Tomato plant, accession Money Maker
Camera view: bottom (45 deg); turntable rotation: 90 degrees
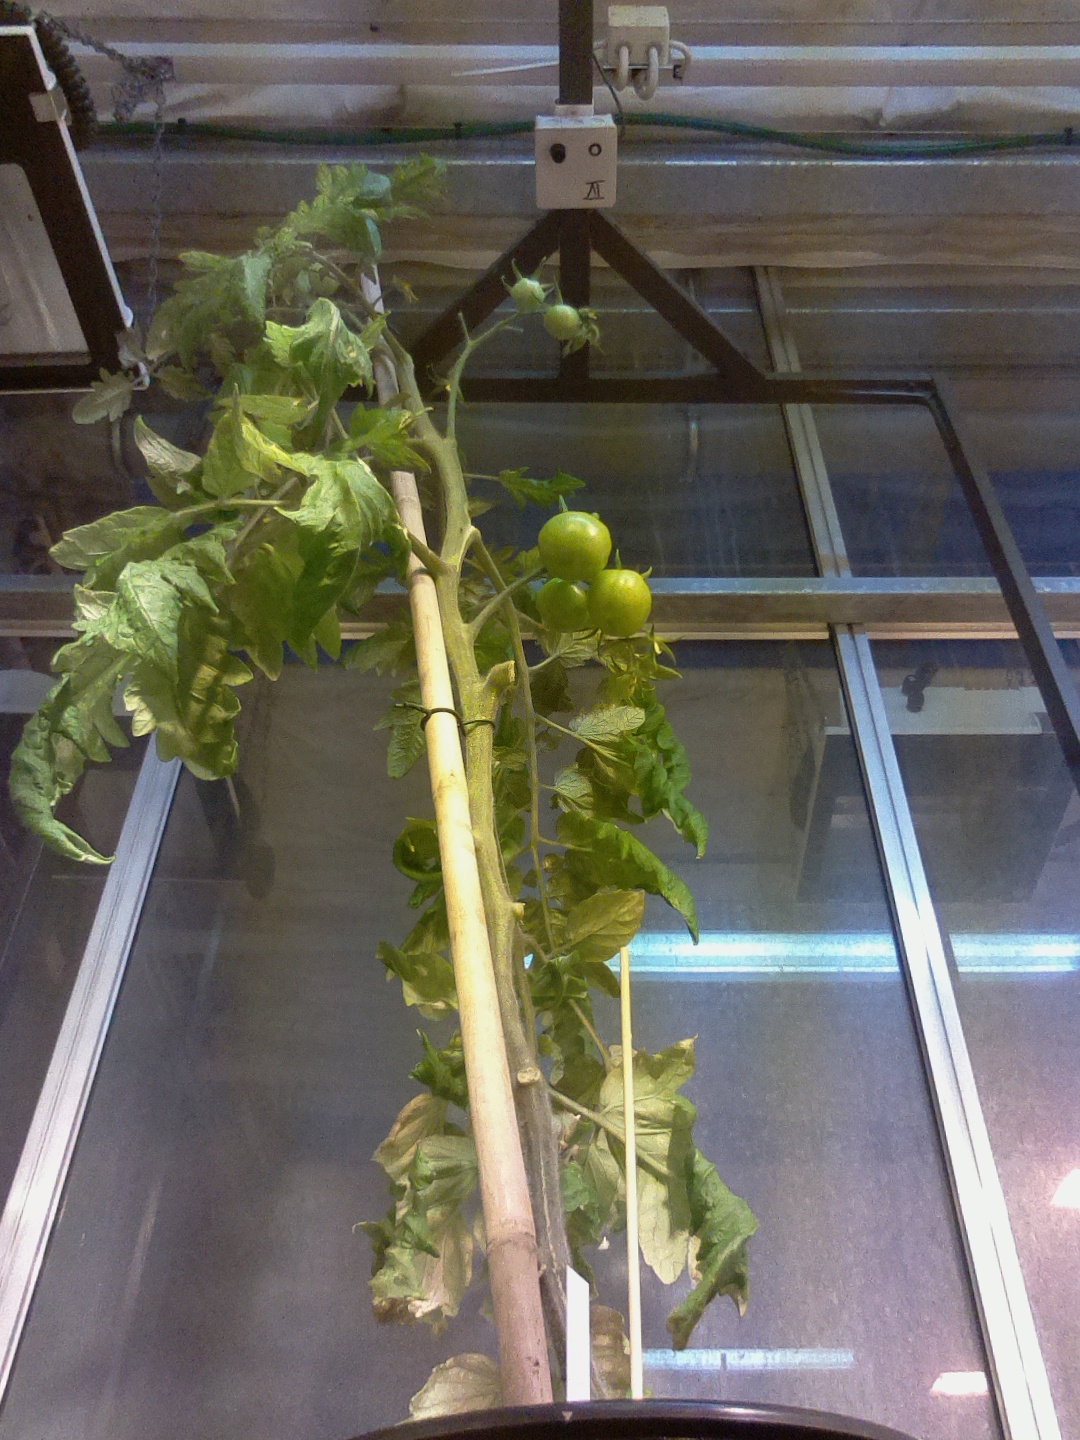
BBCH growth stage 78: 80% -90% of final fruit size